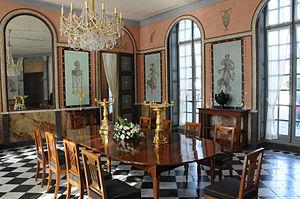
Salle à manger du Château de Malmaison à Rueil-Malmaison dans le département de Hauts-de-Seine en France. Son existence est mentionnée dès 1703 mais le nouveau ameublement fut confié par l'impératrice Joséphine à Charles Percier et Pierre-François-Léonard Fontaine qui vont l'agrandir en y ajoutant la partie semi-circulaire au sol recouvert d'un somptueux dallage de marbre noir et blanc.
Le château de Malmaison est situé dans la commune de Rueil-Malmaison dans le département des Hauts-de-Seine et la région Île-de-France.